Barrows Bearhawk Patrol

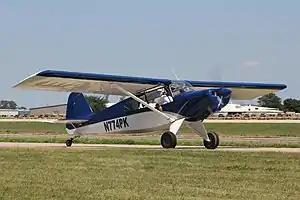

The Barrows Bearhawk Patrol is a two-seat aircraft, that was designed to meet United States homebuilt aircraft category requirements. It was developed from the four-seat Barrows Bearhawk.